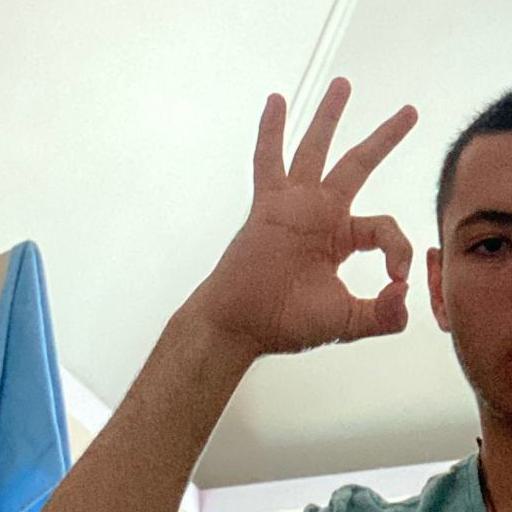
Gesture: ok